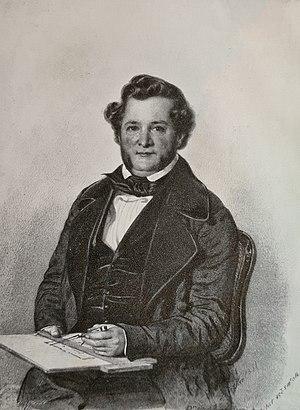
Melchior Berri était un architecte suisse, né le 20 octobre 1801 à Bâle et mort le 12 mai 1853 dans cette même ville. Il est également connu pour avoir dessiné la Colombe de Bâle, un des premiers timbre-poste émis en Suisse.